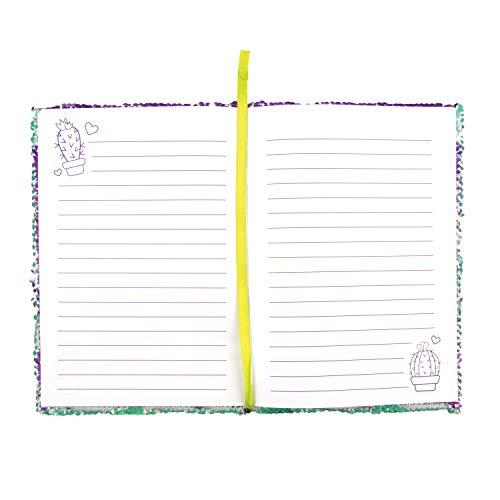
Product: Style.Lab by Fashion Angels Magic Sequin Journal-Cactus/Can't Touch This
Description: TRANSFORMS from a cactus to the message 'Can't Touch This'.
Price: $13.07
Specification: ASIN:B078J2ST6N|ShippingWeight:9.9ounces|DateFirstAvailable:December23,2017